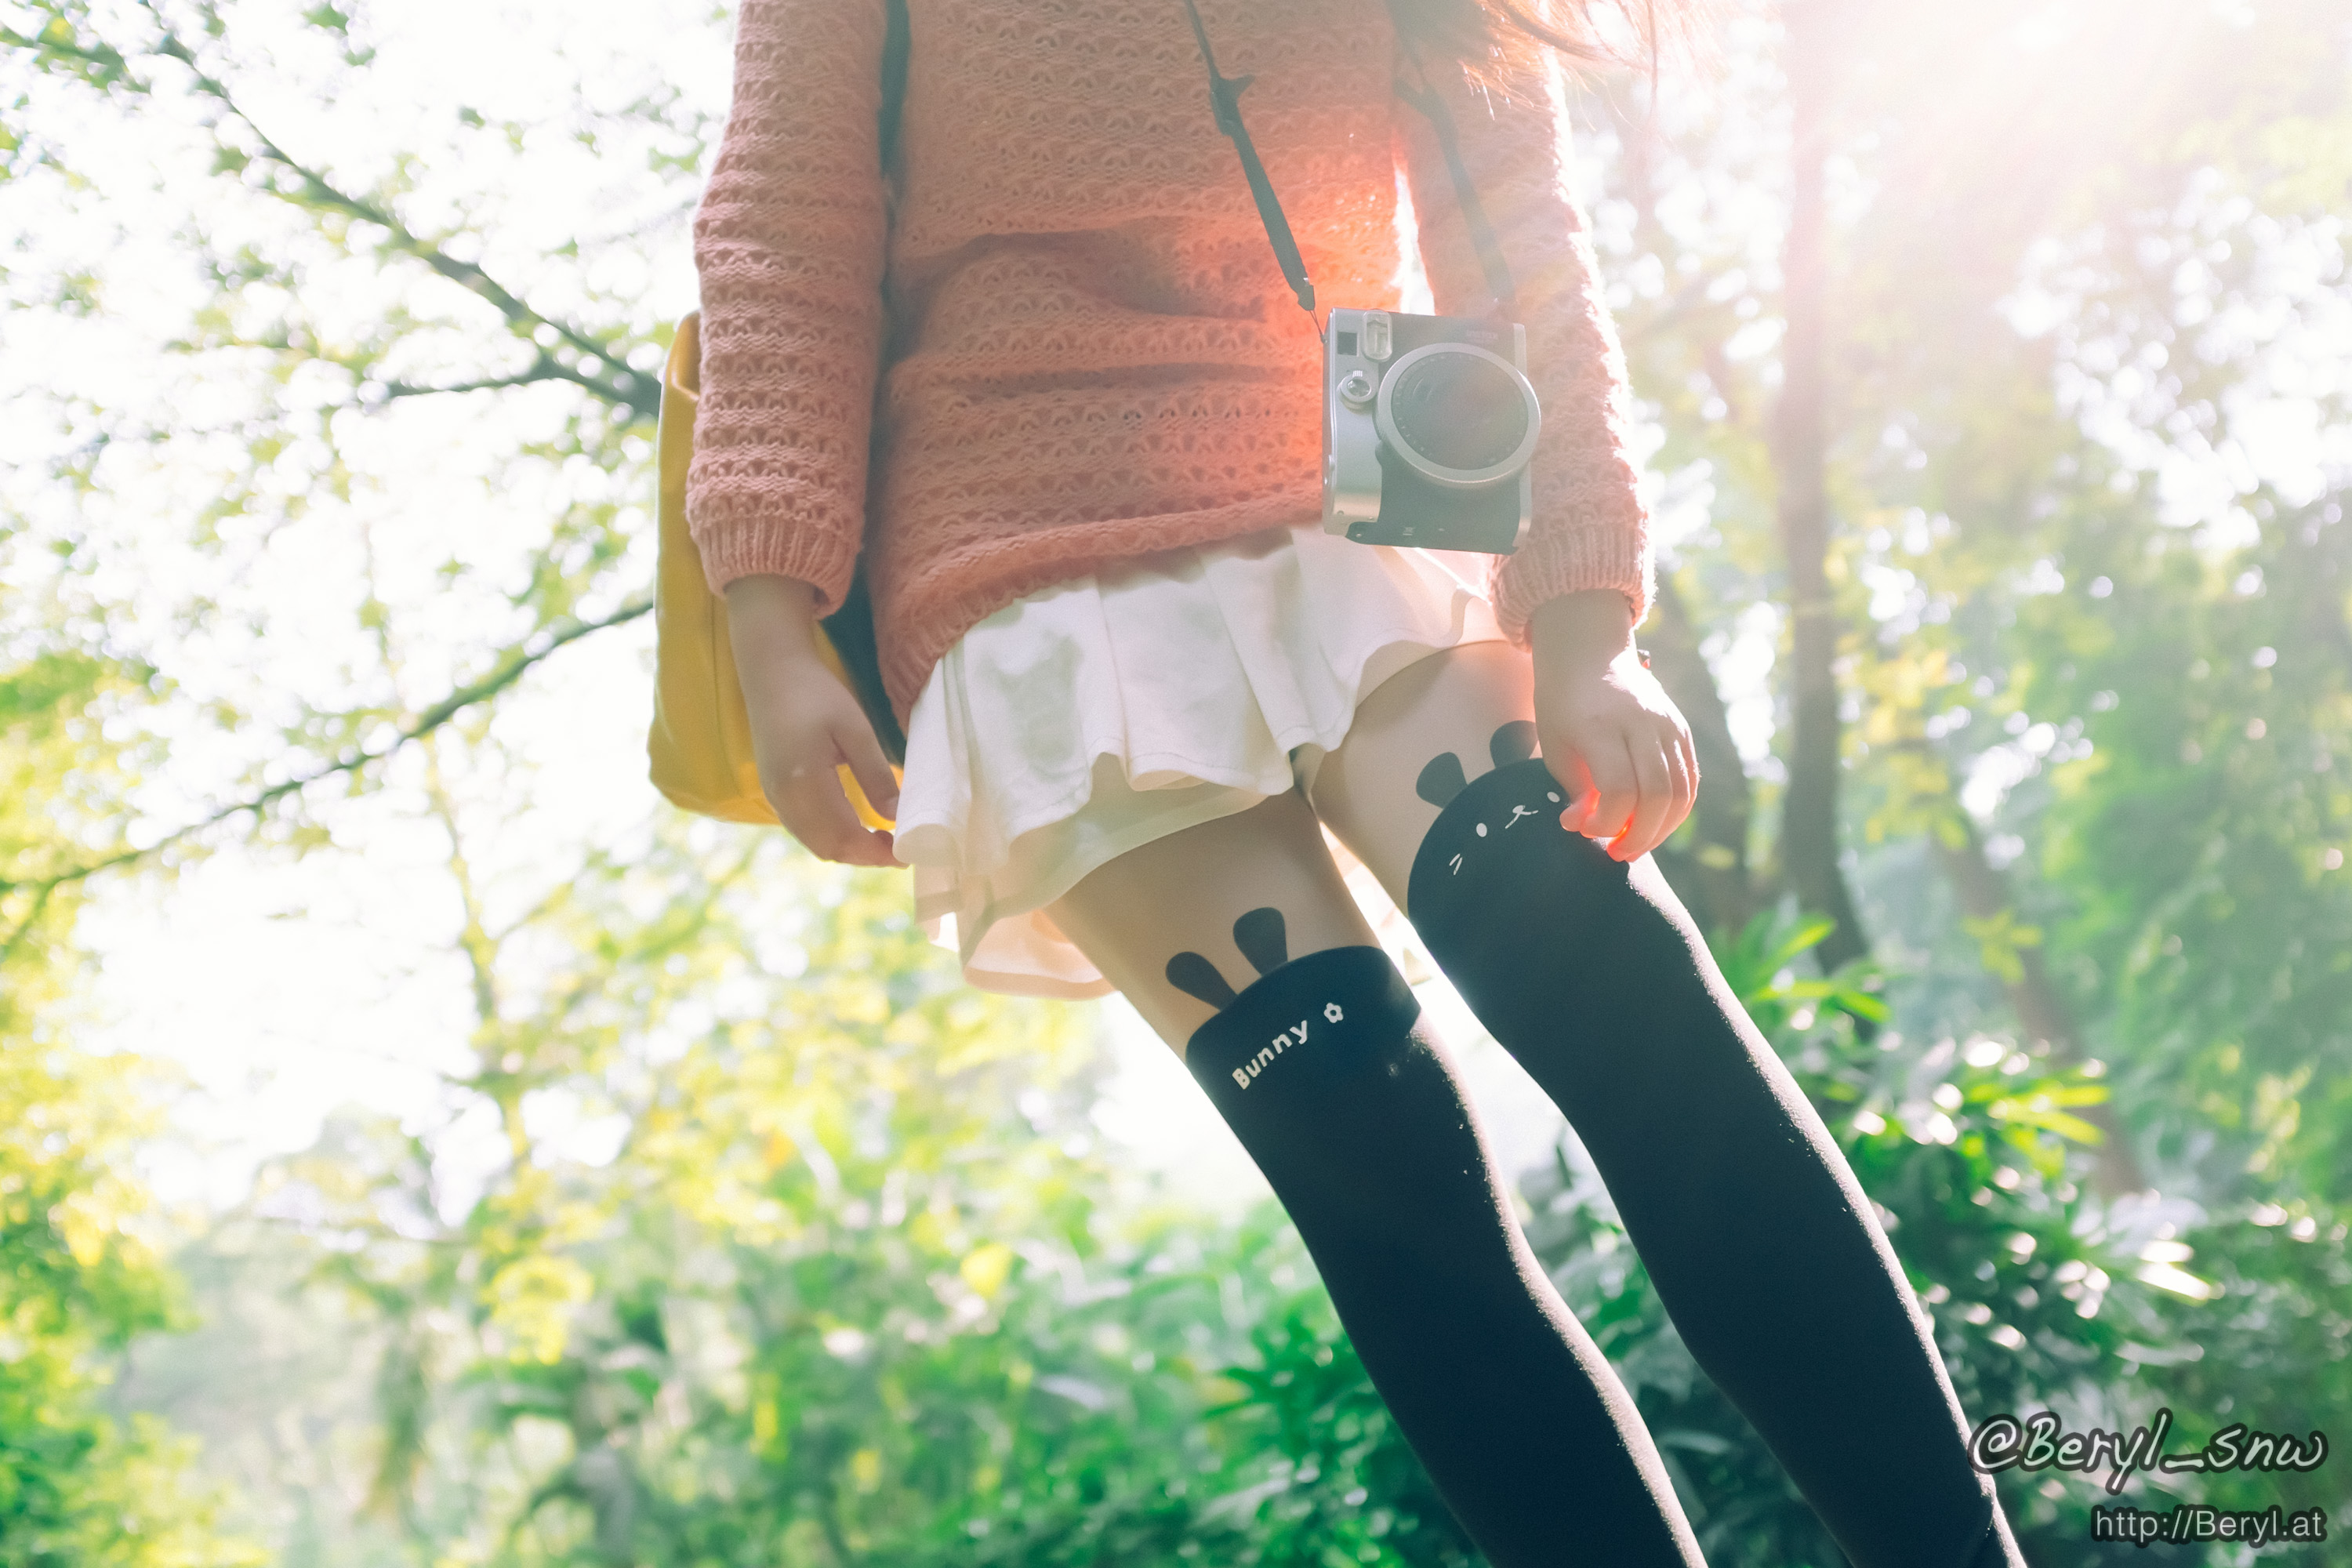
girl, photography, sunlight, cute, fujifilm, leg, spring, green, autumn, sunny, photograph, mini, socks, pantyhose, kneehigh, bunny, instax, x100s, 90, interaction